Twilight Zone accident

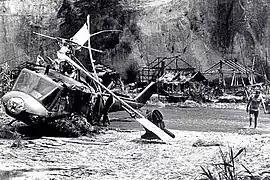
Wreckage of the helicopter at the film set, in the aftermath of the accident

On July 23, 1982, a Bell UH-1 Iroquois helicopter crashed at Indian Dunes in Valencia, California during the making of "". The crash killed actor Vic Morrow and child actors Myca Dinh Le and Renee Shin-Yi Chen, who were on the ground, and injured the six helicopter passengers. It led to years of civil and criminal actions against the personnel overseeing the film shoot, including director John Landis, and the introduction of new procedures and safety standards in the US filmmaking industry.